London Broncos

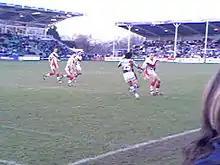
Harlequins RL vs St. Helens in 2006, the first game under the new guise

The 2007 season saw the team pull off an incredible opening win against St Helens and by 7 July the team was 5th in the table, but a collapse in form in the second half of the season – a recurring theme of the McDermott reign – saw the team win only once from eight matches to finish 9th.